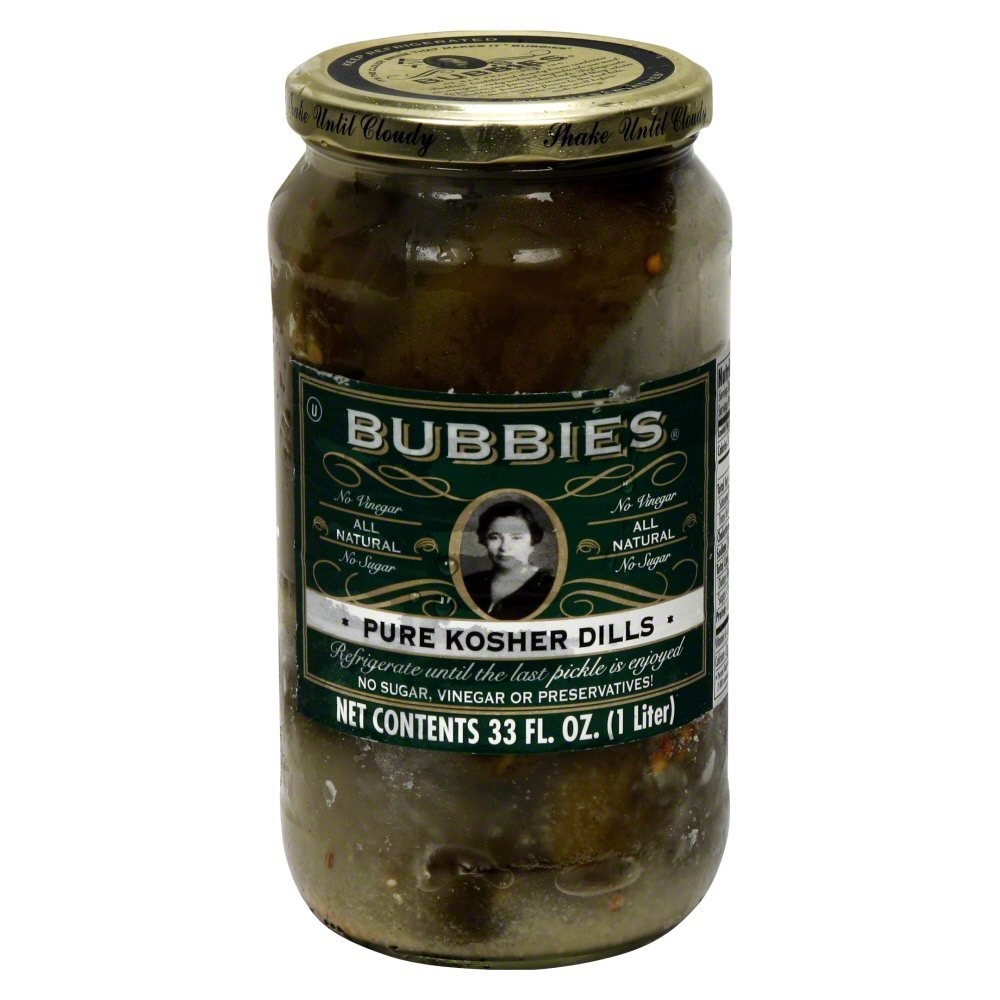
Item Name: Bubbies Pure Kosher Dill Pickle 33.0 OZ(Pack of 3)
Bullet Point 1: No preservatives. No added sugar. Gluten-free. Non GMO Project verified. nongmoproject.org
Bullet Point 2: Non-GMO. Naturally fermented. Taste the chutzpah. Taste, like fortune, favors the bold. It's the cloudy brine that makes it Bubbies
Bullet Point 3: Bubbies traditional cloudy brine contains no vinegar and preservatives are never used to achieve our pure kosher taste. Bubbie tames cucumbers & peppers for her famous spicy kosher dills because they are gluten-free and absolutely delicious
Bullet Point 4: Fermented with naturally present cultures Product of Canada
Bullet Point 5: Packaging may vary
Product Description: What makes Bubbies naturally-fermented Kosher Dill Pickles so special? It’s an artistic balance of both our special spice blend and the science of fermentation that gives our salt brine pickles their signature taste and crunch! Packaging may vary
Value: 99.0
Unit: Fl Oz

Price: 51.99